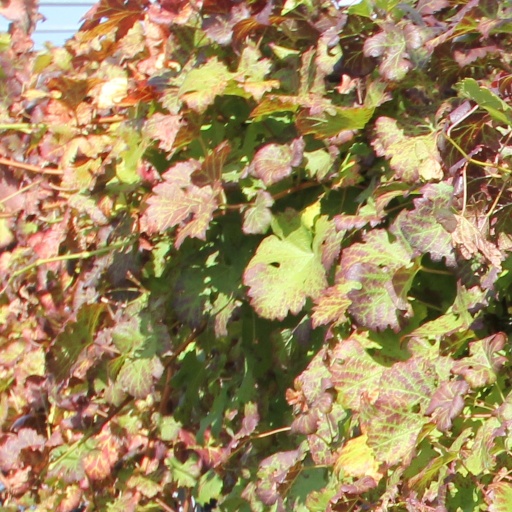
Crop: grape